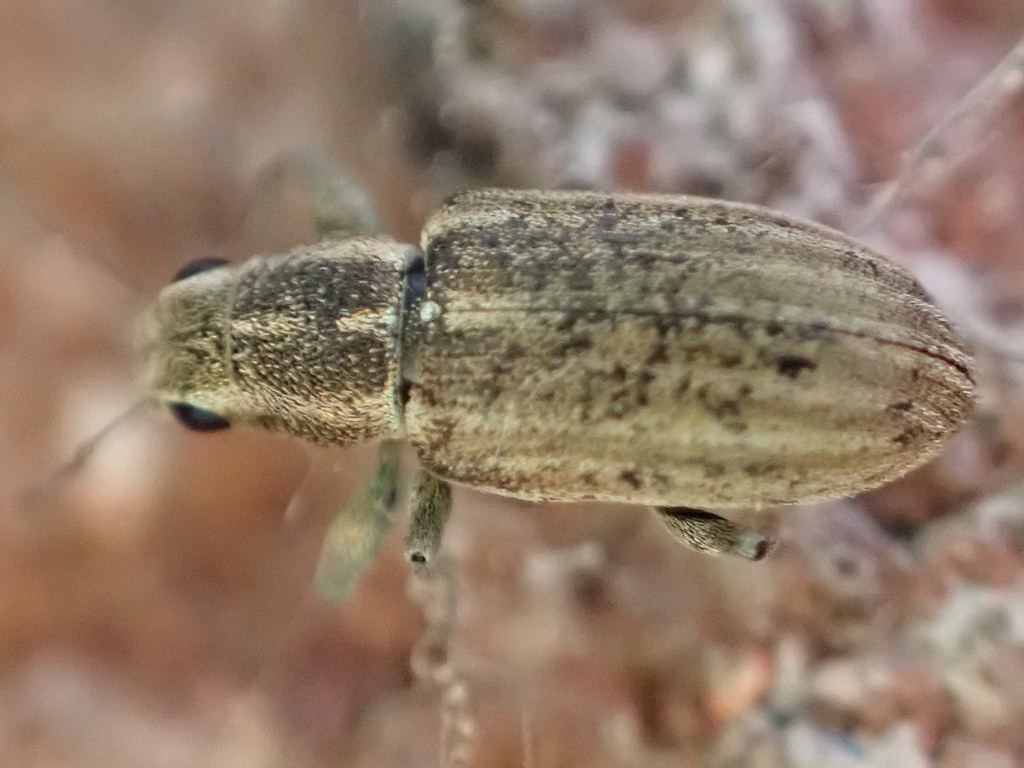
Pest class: pea_leaf_weevil